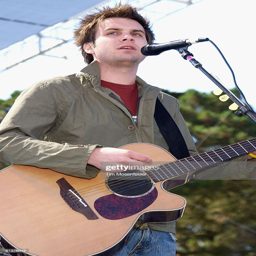
pop rock artist performs at event held .